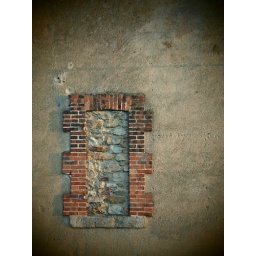
A stone filled window in St Suzanne, Pays de Loire, France.